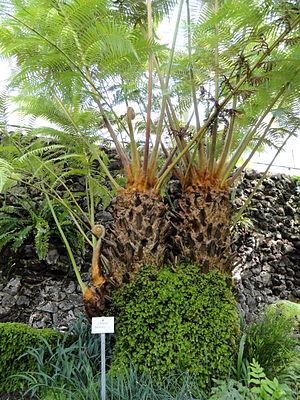
Cibotium barometz est une espèce de fougères arborescentes de la famille des Cibotiaceae.